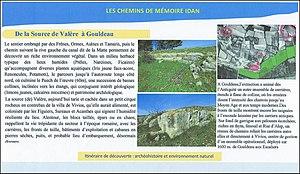
Lespignan (Occitanie
Lespignan est une commune française située dans le département de l'Hérault en région Occitanie.